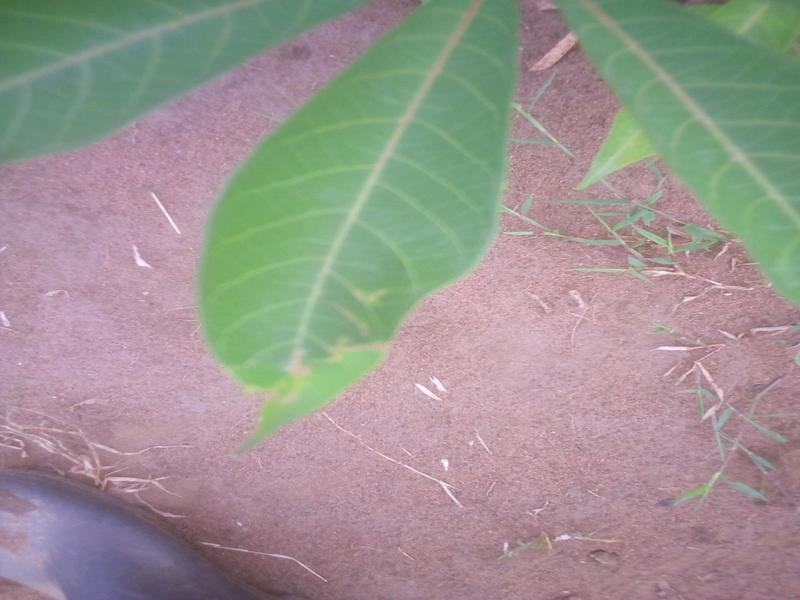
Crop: cassava
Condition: healthy